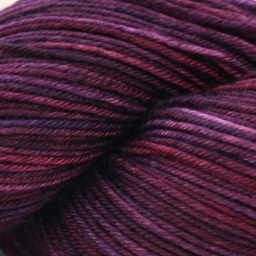
the regular in the house red - reskeined/detail